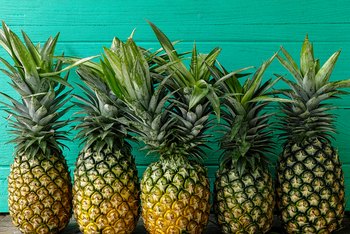
Label: Pineapple